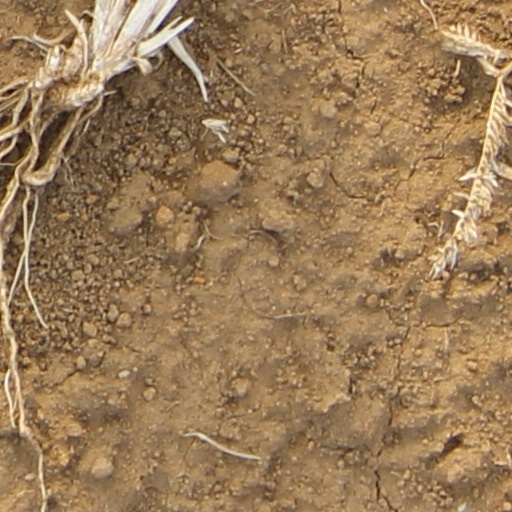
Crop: wheat